KANUKOKA

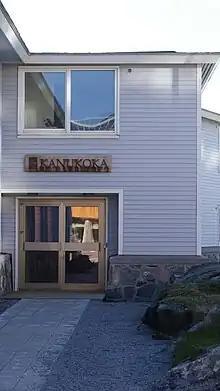
KANUKOKA's former headquarters in the Nuuk Centrum.

KANUKOKA was the national association of Greenland's municipalities, led by Palle Jeremiassen. The name was an acronym formed from the first two letters of each of the constituent words of the now defunct organization's name in the Greenlandic language.